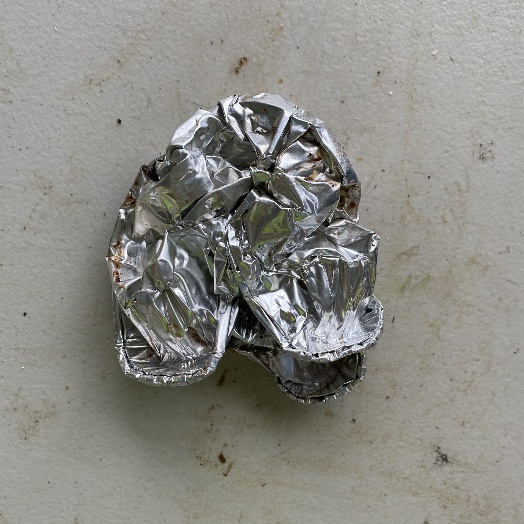
Label: Metal